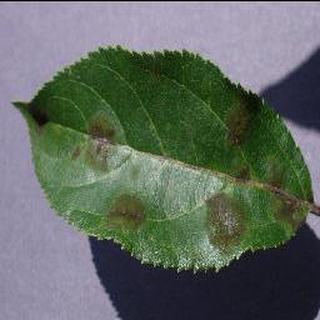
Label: apple_apple_scab